Light in painting

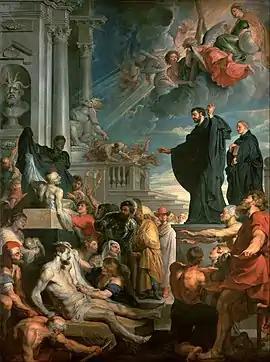
"The Miracles of Saint Francis Xavier" (1617-1618), by Peter Paul Rubens, Kunsthistorisches Museum, Viena

Titian was a virtuoso in the recreation of vibrant atmospheres with subtle shades of light achieved with infinite variations obtained after a meticulous study of reality and a skillful handling of the brushes that demonstrated a great technical mastery. In his "Pentecost" (1546, Santa Maria della Salute, Venice) he made rays of light emanate from the dove representing the Holy Spirit, ending in tongues of fire on the heads of the Virgin and the apostles, with surprising light effects that were innovative for his time. This research gradually evolved into increasingly dramatic effects, giving more emphasis to artificial lighting, as seen in "The Martyrdom of Saint Lawrence" (1558, Jesuit Church, Venice), where he combines the light of the torches and the fire of the grill where the saint is martyred with the supernatural effect of a powerful flash of divine light in the sky that is projected on the figure of the saint. This experimentation with light influenced the work of artists such as Veronese, Tintoretto, Jacopo Bassano and El Greco.